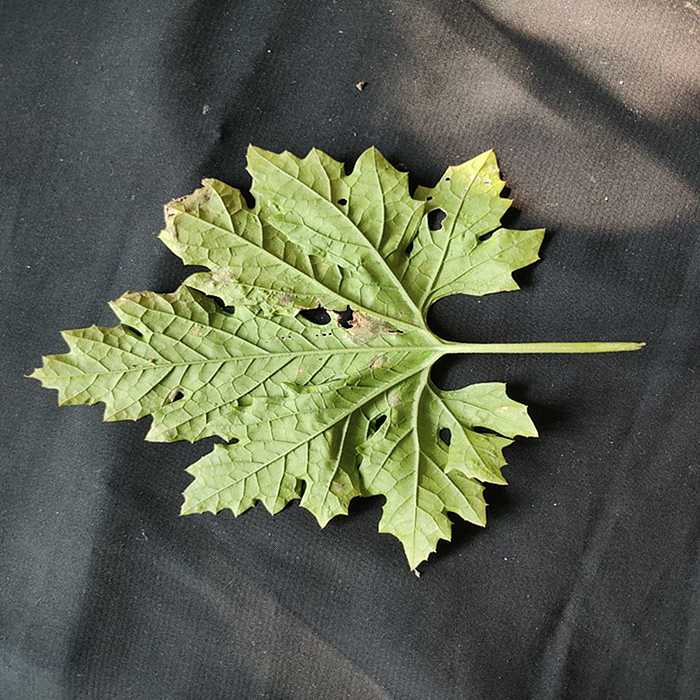
Plant: Bitter Gourd
Label: Downey mildew